Farmers' suicides in India

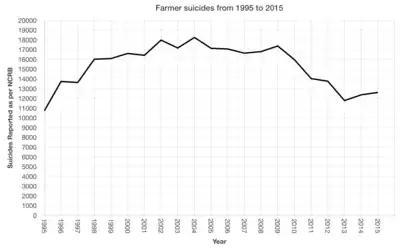
Total No of Farmer suicides reported in India per year as NCRBC, India

Historical records relating to frustration, revolts, and high mortality rates among farmers in India, particularly cash crop farmers, date back to the 19th century. However, suicides due to the same were rare. The high land taxes of the 1870s, payable in cash regardless of the effects of frequent famines on farm output or productivity, combined with colonial protection of usury, money lenders, and landowner rights, contributed to widespread penury and frustration among cotton and other farmers, ultimately leading to the Deccan Riots of 1875–1877.